Slovene Lands

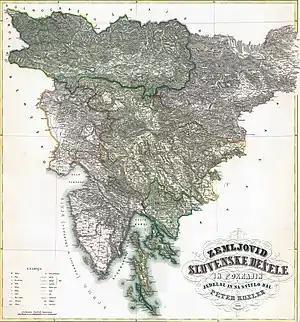
Peter Kosler's "Map of Slovene Land and Provinces", drawn during the Spring of Nations in 1848 and published only in 1861, was the first map of the Slovene lands as a territorial unit.

In the 19th century, the territories regarded as part of the Slovene lands were: